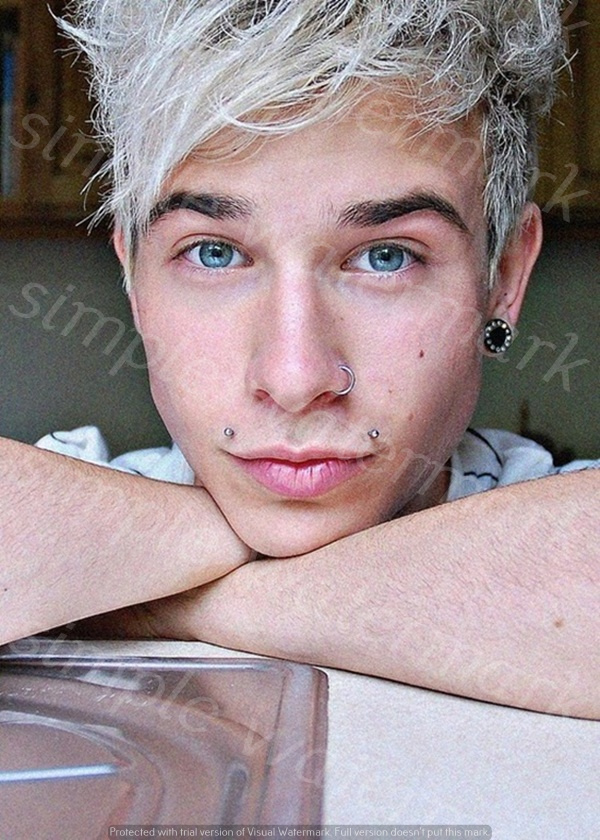
Label: Watermark